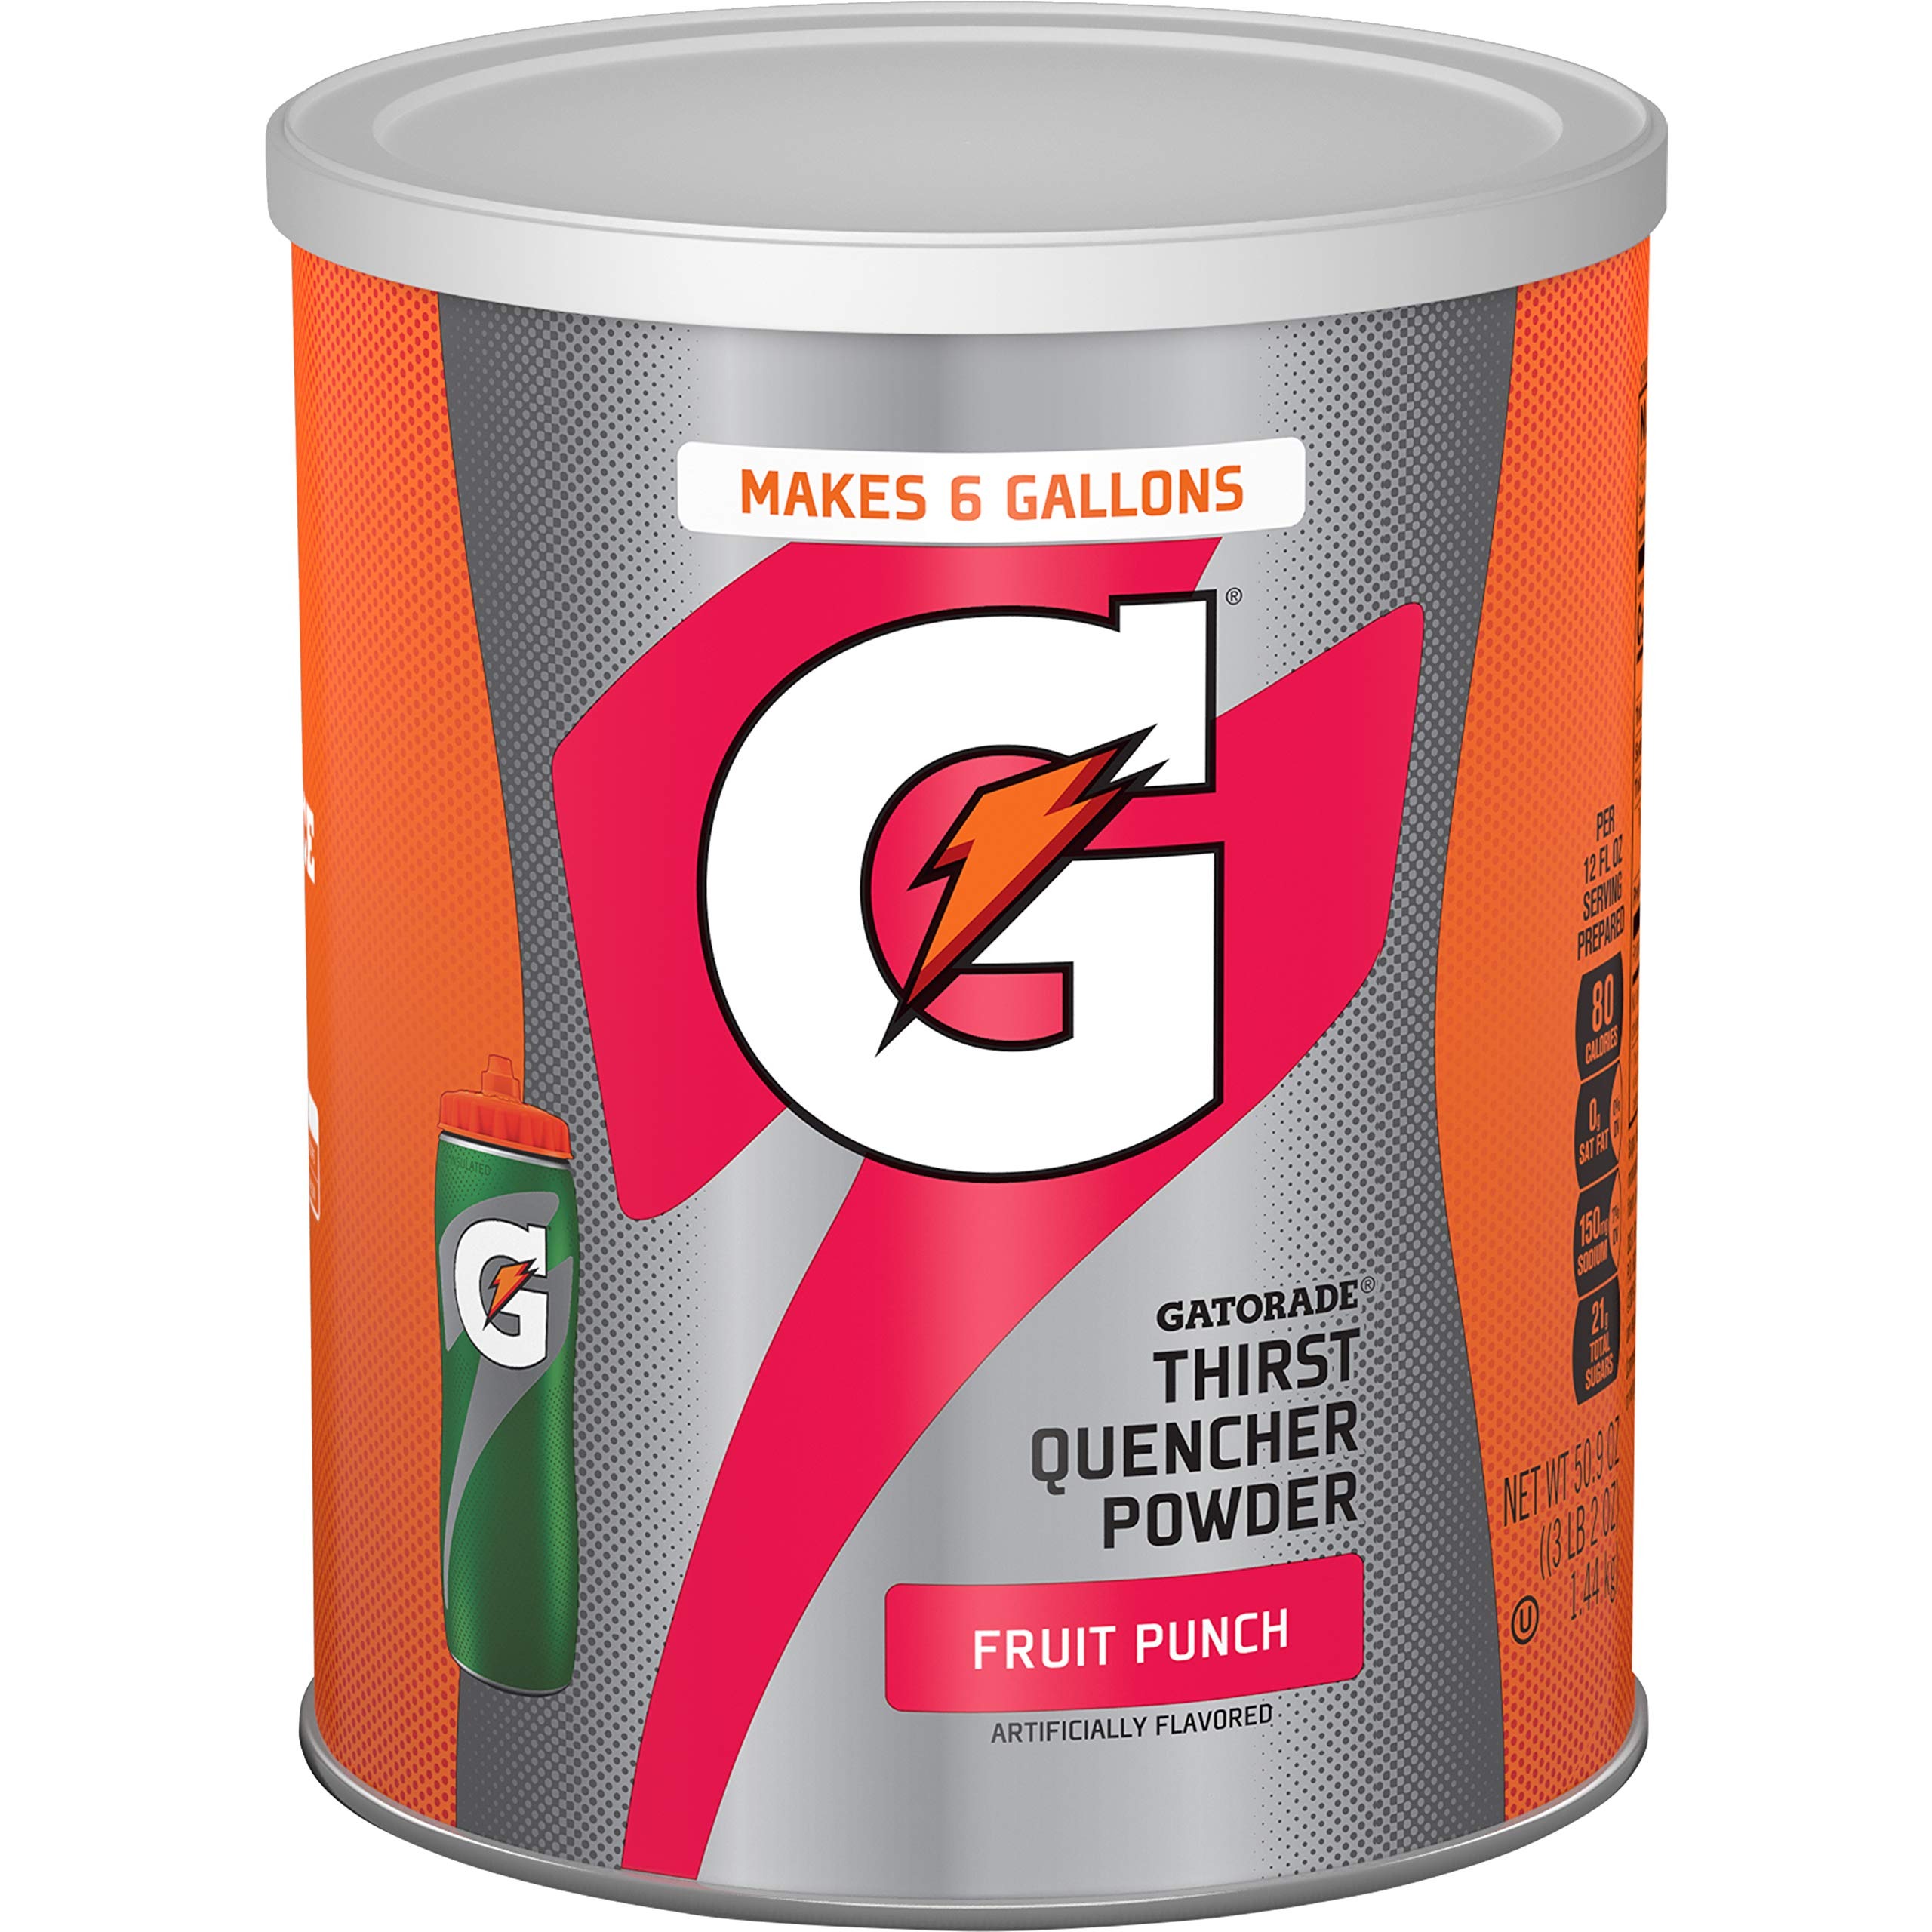
Item Name: Gatorade - Fruit Punch Powder - 50.9 oz
Value: 51.0
Unit: ounce

Price: 11.98